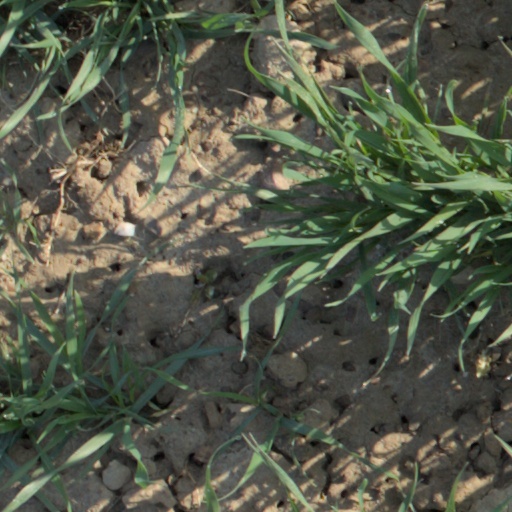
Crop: wheat